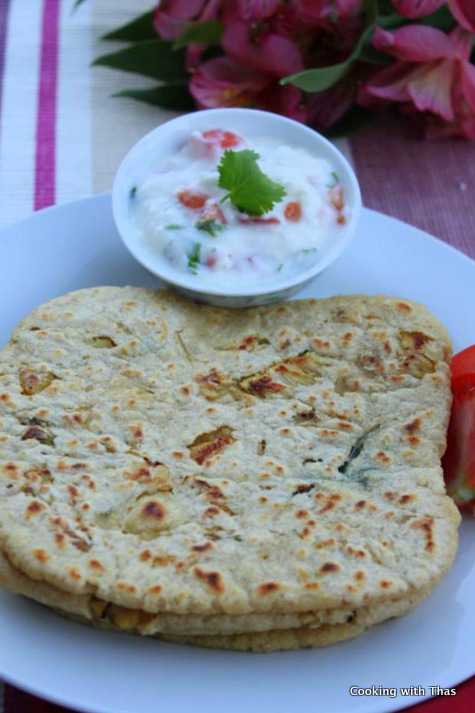
Dish: chapati